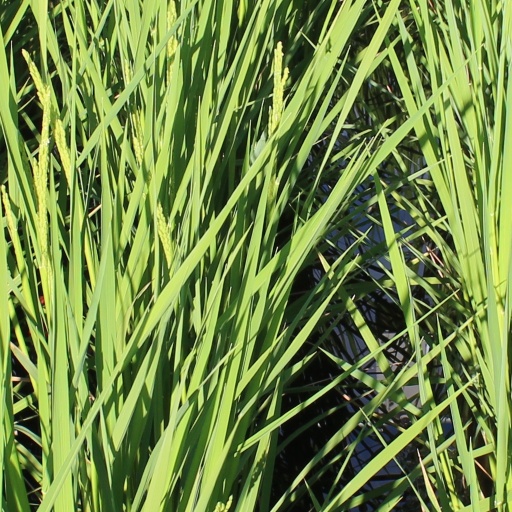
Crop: rice